Ved Stranden 8

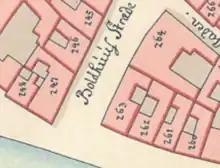
No. 263 seen in a detail from Christian Gedde's map of the East Quarter, 1757

The property was in 1689 owned by tobacco-maker Johan Bramsted. It was in the 1720s acquired by porcelain merchant Peter Decker (1697-1727). His widow Cathrine Agatha Bredahl (1701-1778) kept the property after her husband's death at age 30 in 1728. Their daughter Hendrine Christine (1727-1762) was in 1747 married to the naval officer (1715-1794).